Danny!

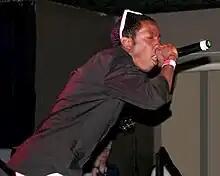

Daniel Keith Swain (born August 18, 1983), known mononymously as Danny!, is an American rapper, record producer, singer, and composer.